Premindra Singh Bhagat

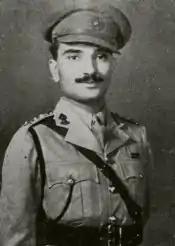
Lt. Gen. P.S. Bhagat, PVSM, VC

Lieutenant General Premindra Singh Bhagat, PVSM, VC (14 October 1918 – 23 May 1975) was a general in the Indian Army and an Indian recipient of the Victoria Cross, the highest and most prestigious award for gallantry in the face of the enemy that can be awarded to British and Commonwealth forces. The Victoria Cross was conferred on him for his actions in the Sudan Theatre during World War II.